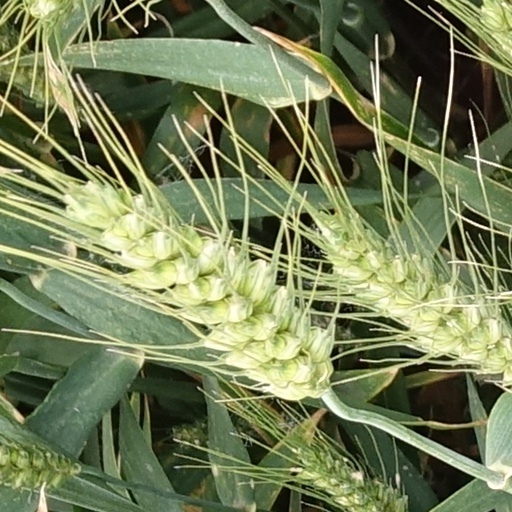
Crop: wheat